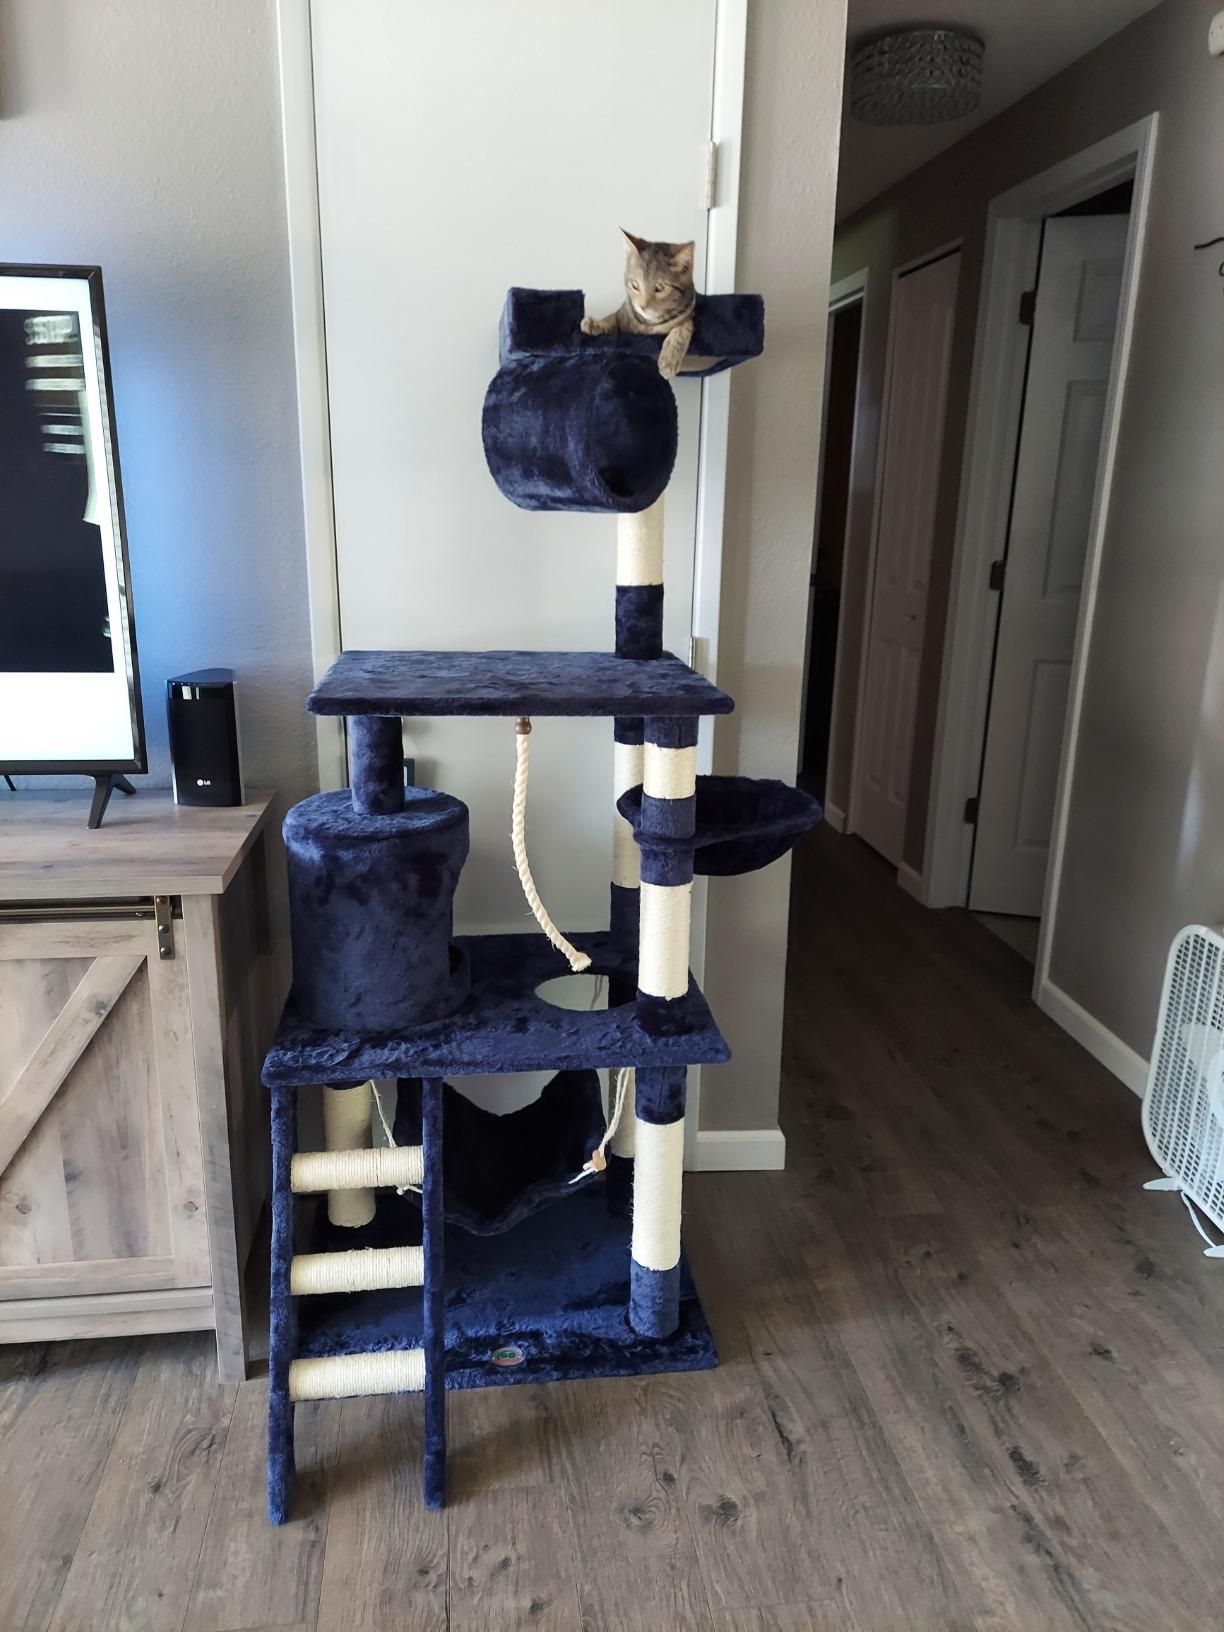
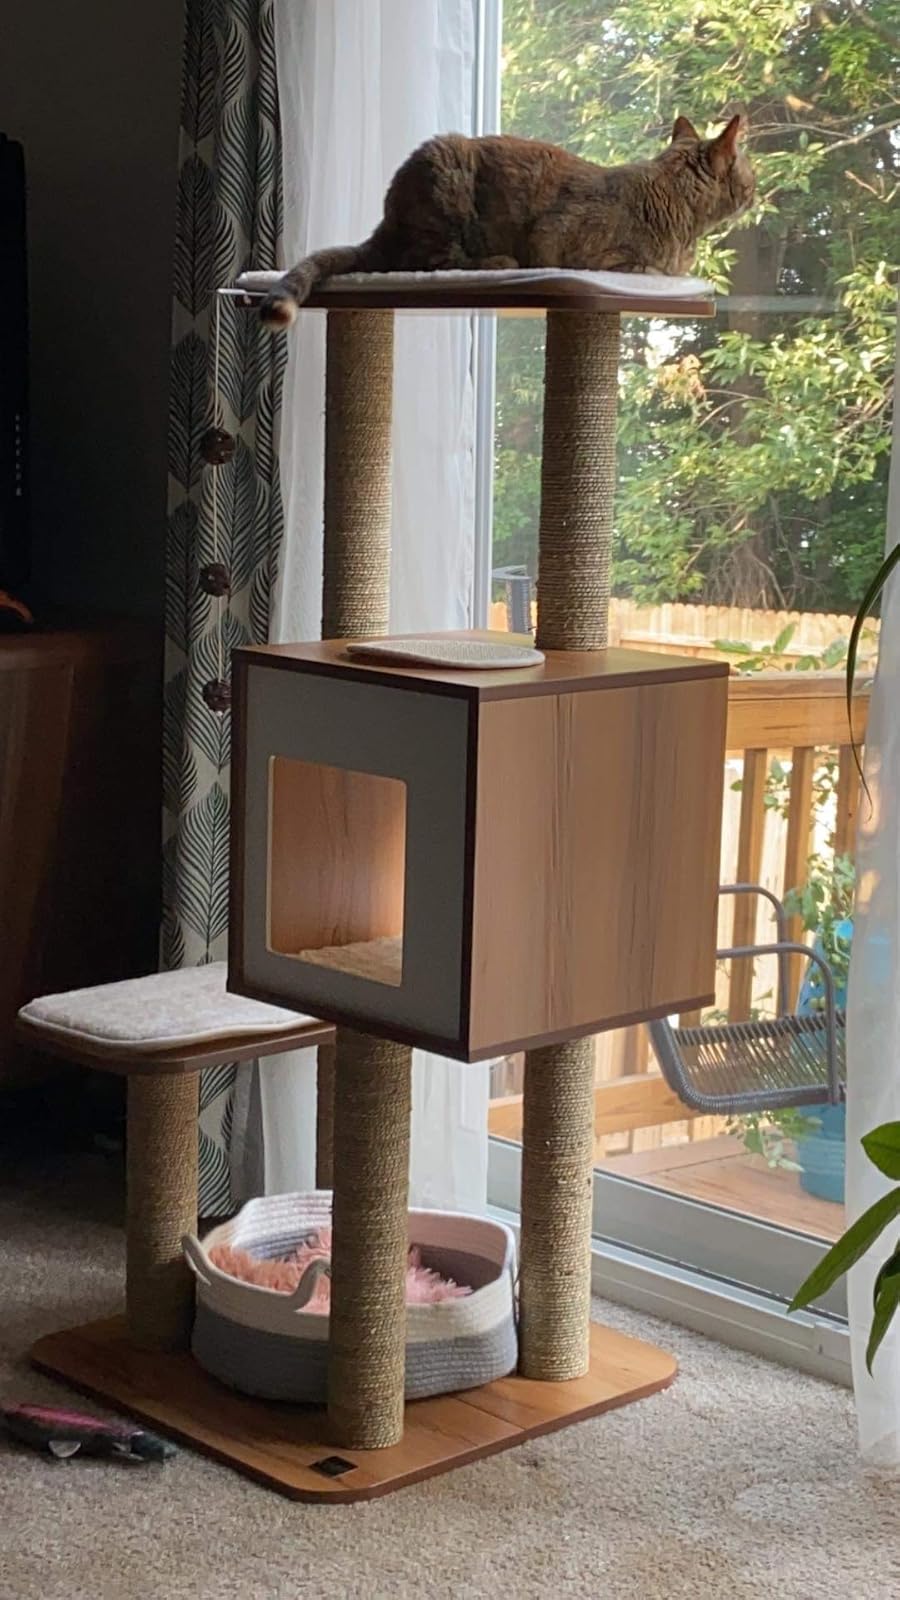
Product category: items_cat tree
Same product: no